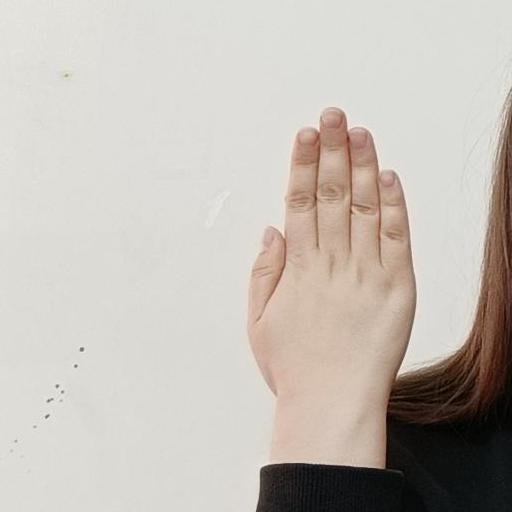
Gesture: stop_inverted